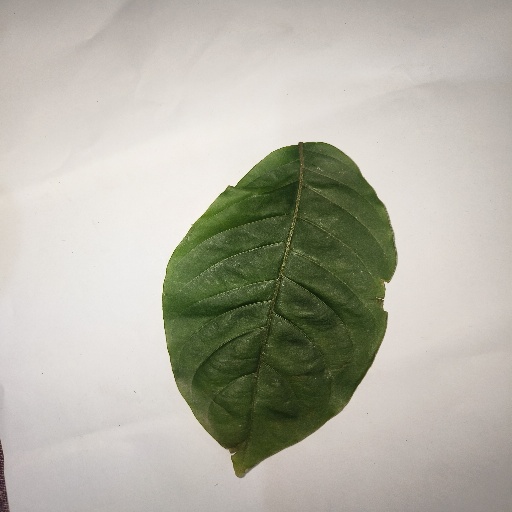
Species: HariTaki
Leaf condition: Shot Hole